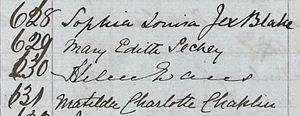
Sophia Louisa Jex-Blake, née le 21 janvier 1840 à Hastings et morte le 7 janvier 1912 à Rotherfield, Sussex de l'Est, est un médecin et féministe britannique. Elle est la troisième femme médecin britannique enregistrée à l'ordre des médecins et la première femme exerçant la médecine en Écosse. Elle crée en 1886 la première faculté de médecine britannique pour femmes, l'Edinburgh School of Medicine for Women.